Batasan Road

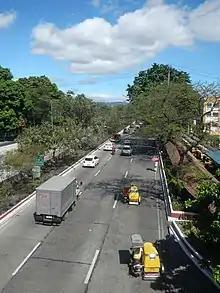
Batasan Road near Sandiganbayan

The road begins at the intersection with Commonwealth Avenue near the Sandiganbayan and the Batasan Tricycle Operators and Drivers Association (BATODA) terminal as a 6-lane highway. A tunnel named the Batasan Tunnel, completed in 2001, is used by southbound motorists turning left towards Commonwealth Avenue. The road then continues towards the intersection with the Filinvest 1 Road, which connects the road towards the Filinvest 1 Subdivision. The road continues as a ten-lane highway, which was completed in 2008, passing towards the Batasan Hills National High School and the South Gate of the Batasang Pambansa, which was used as an entrance for visitors until the 2007 Batasang Pambansa bombing, where only House Members can use the entrance. At the intersection with the Batasan–San Mateo Road, the road returns into a 6-lane highway and passes towards the Civil Service Commission, the Department of Social Welfare and Development, and the North Gate of the Batasang Pambansa which is now used as an entrance for the media, visitors, and House employees. The road then passes through homes located along the Payatas area, and after the intersection with Payatas Road (Manila Gravel Pit Road), the road ends in the Litex area and rejoins with Commonwealth Avenue.